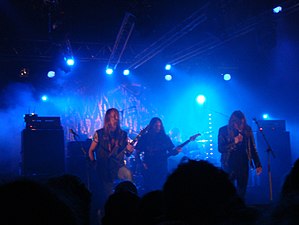
Bloodbath
Bloodbath er et metal/dødsmetal- supergroup band fra Stockholm, Sverige.